Martin Luther King Jr.

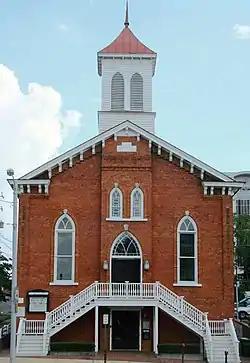
King first rose to prominence in the civil rights movement while minister of Dexter Avenue Baptist Church in Montgomery, Alabama.

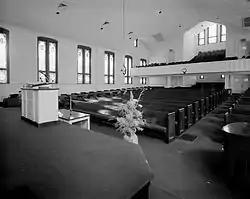
King led the Southern Christian Leadership Conference and later became co-pastor with his father at Ebenezer Baptist Church in Atlanta (pulpit and sanctuary pictured).

While studying at Boston University, he asked a friend from Atlanta named Mary Powell, a student at the New England Conservatory of Music, if she knew any nice Southern girls. Powell spoke to fellow student Coretta Scott; Scott was not interested in dating preachers but eventually agreed to allow King to telephone her based on Powell's description and vouching. On their first call, King told Scott, "I am like Napoleon at Waterloo before your charms," to which she replied, "You haven't even met me." King married Scott on June 18, 1953, on the lawn of her parents' house, in Heiberger, Alabama. They had four children: Yolanda King (1955–2007), Martin Luther King III (b. 1957), Dexter Scott King (1961–2024), and Bernice King (b. 1963). King limited Coretta's role in the civil rights movement, expecting her to be a housewife and mother.